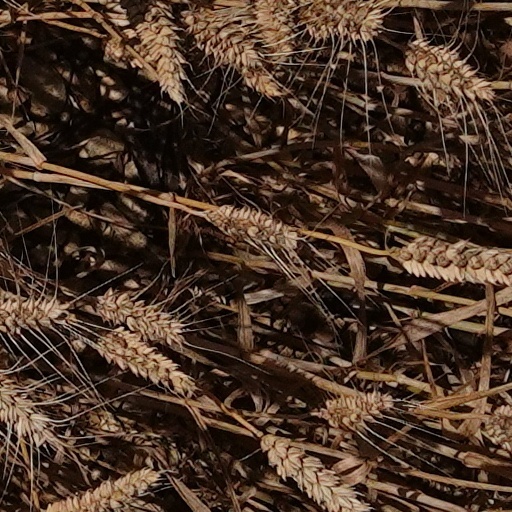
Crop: wheat